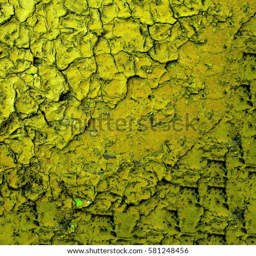
the texture of the yellow paint cracked